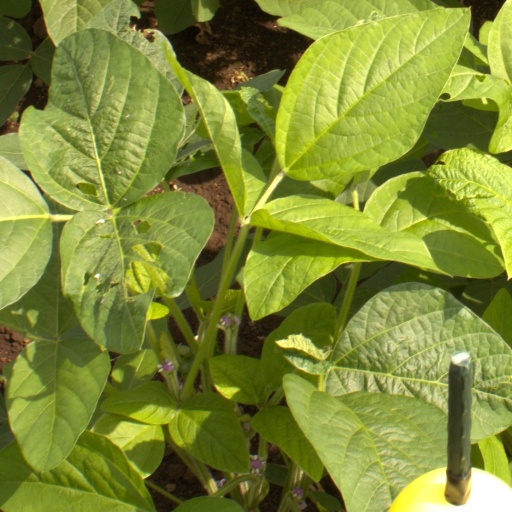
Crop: soybean